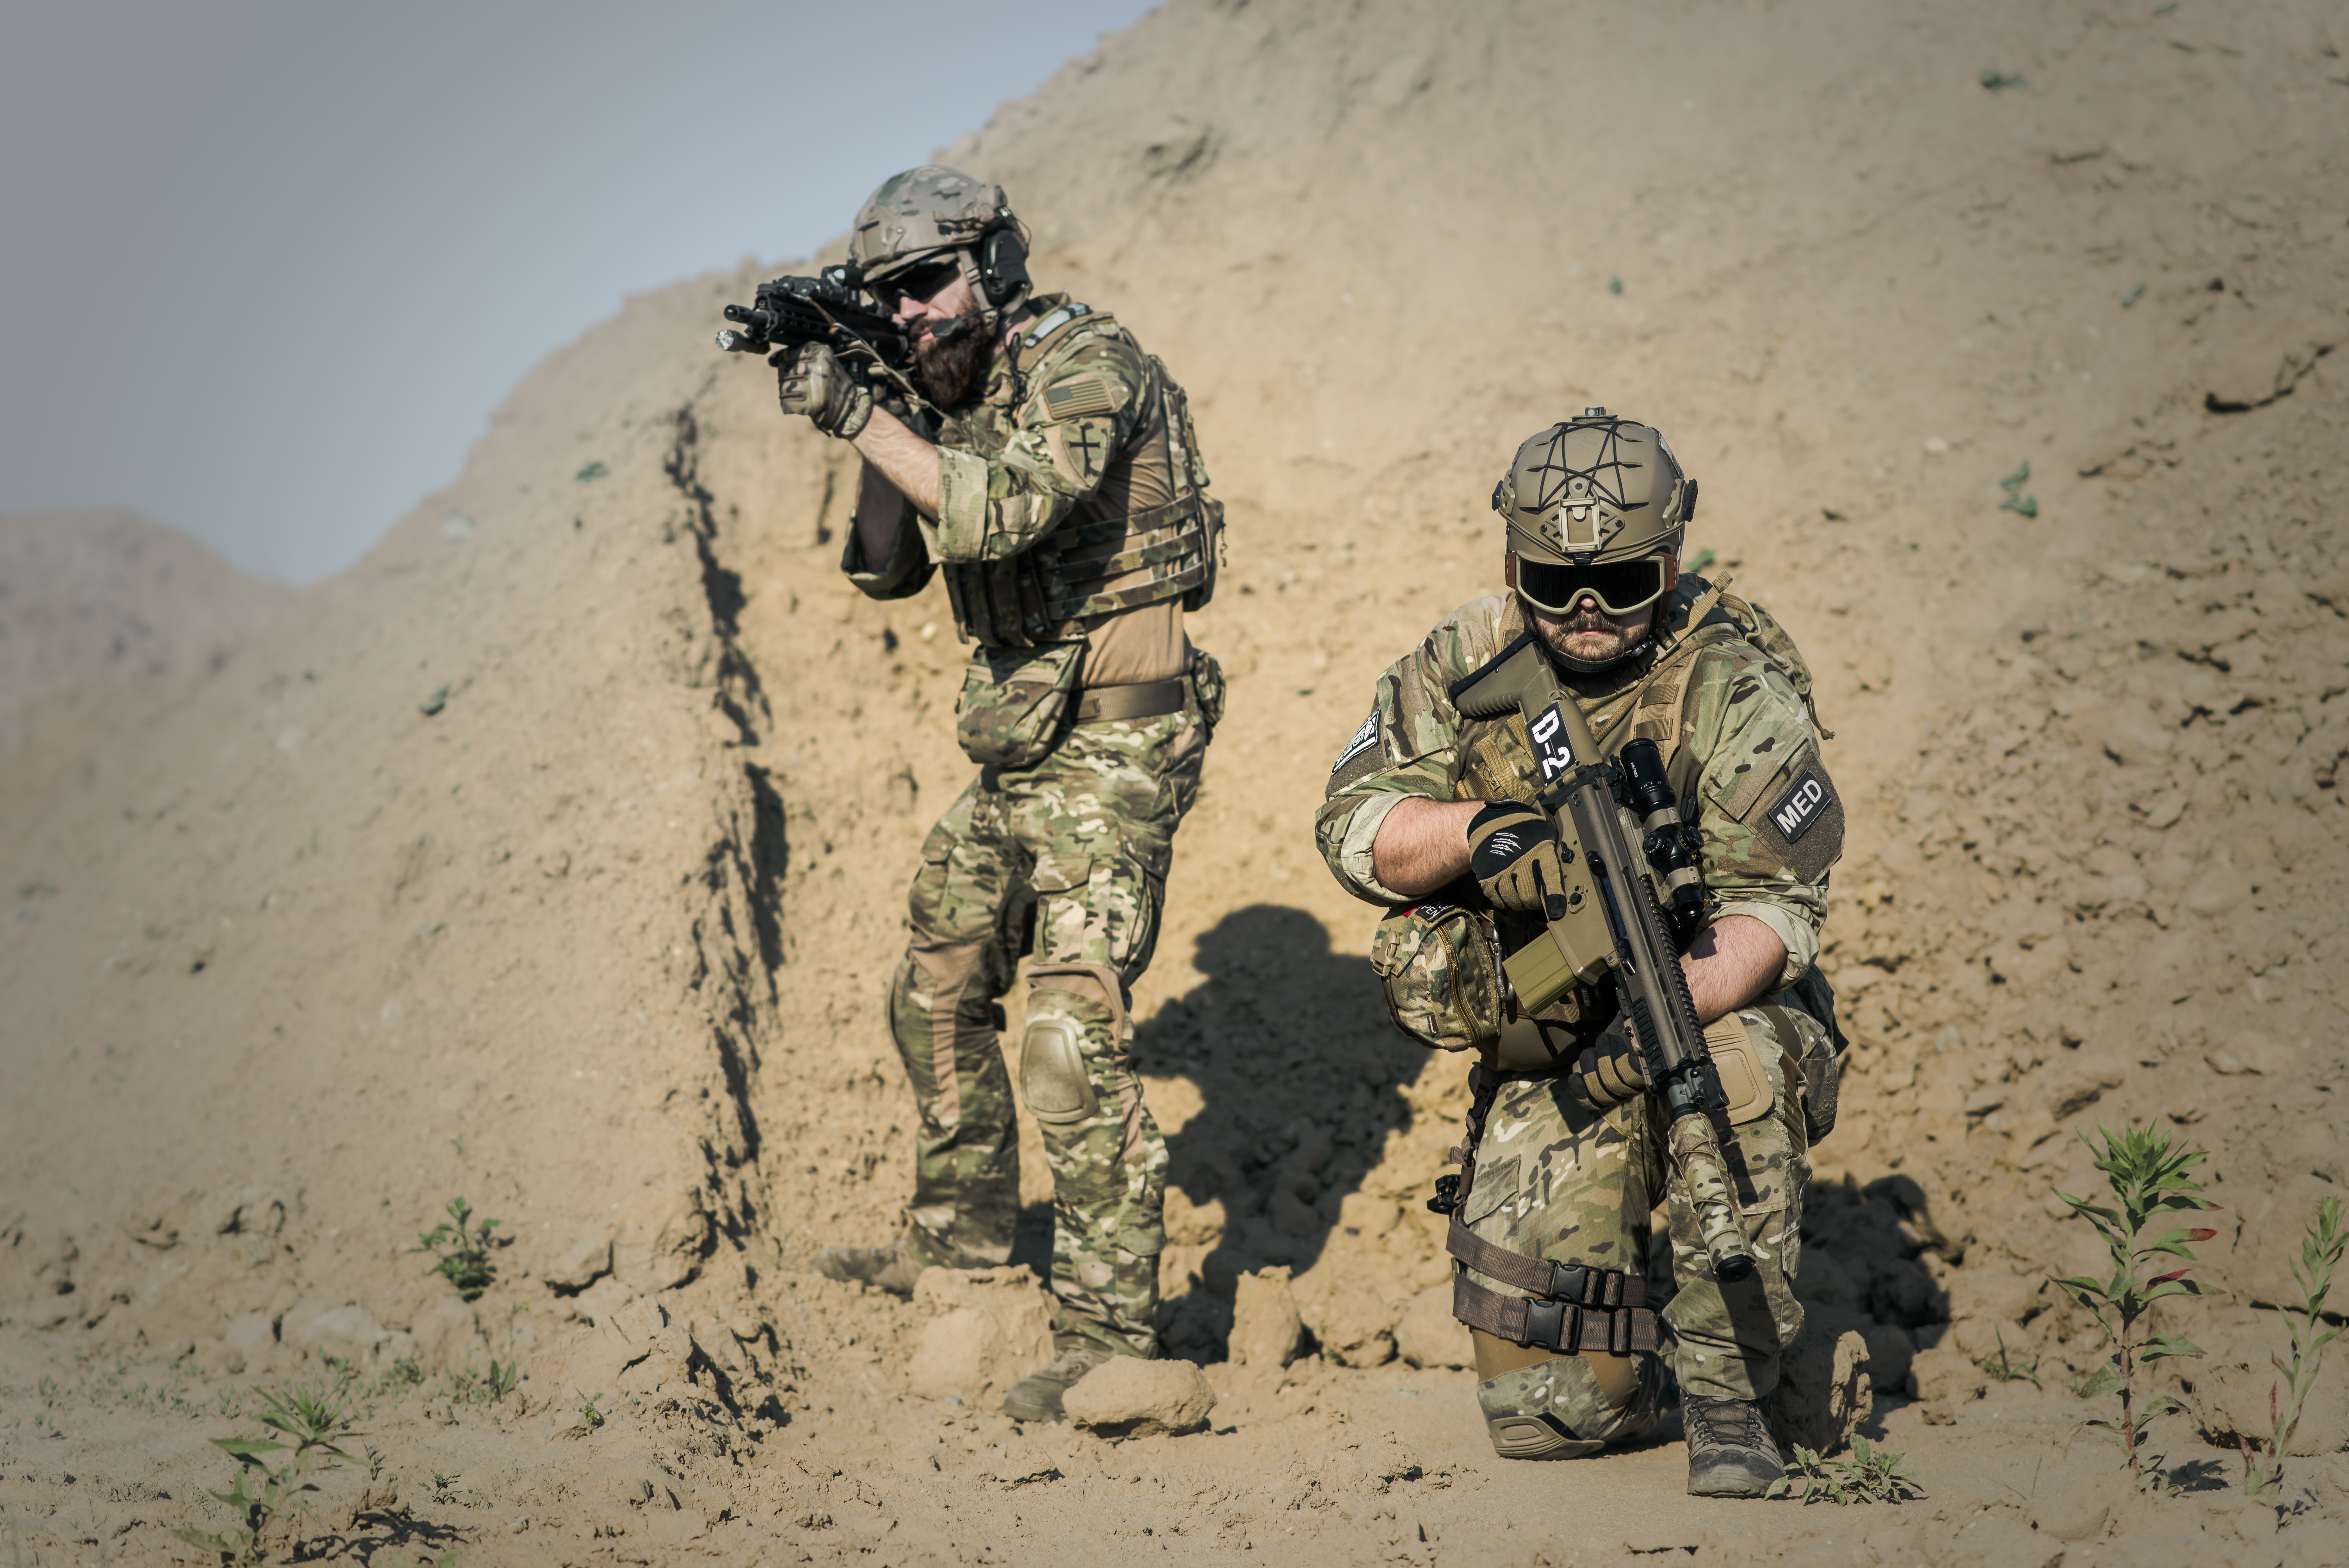
outdoor, sand, people, desert, military, soldier, army, action, soil, camouflage, men, battle, guns, weapons, uniform, soldiers, active, troop, combat, infantry, reconnaissance, military uniform